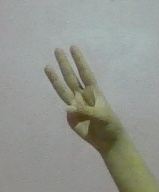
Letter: thaa